Lac de Villefranche-de-Panat

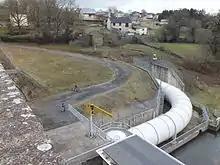
Alongside the dam

The tunnel leading from Villefranche-de-Panat to the Lac de Saint-Amans is 3.4 m in diameter and 4,690 m long.